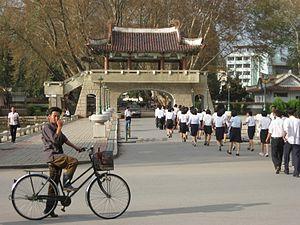
Les importantes villes de Corée du Nord possèdent une autonomie équivalente à celle de leurs provinces. Pyongyang, la plus grande ville et capitale, est nommée chikhalsi, tandis que les villes sont nommées t'ŭkpyŏlsi. Les autres villes sont nommées si et sont sous juridiction provinciale. Les chiffres donnés sont ceux du recensement de 2008. La zone administrative des si étant très étendue, ce recensement fait la distinction entre les habitants des zones urbaines et les habitants des zones rurales.